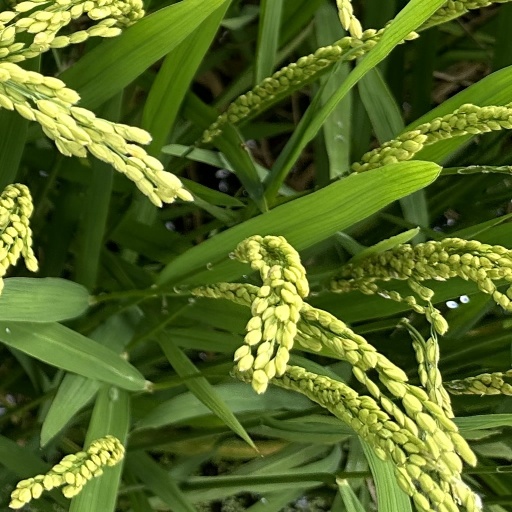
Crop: rice